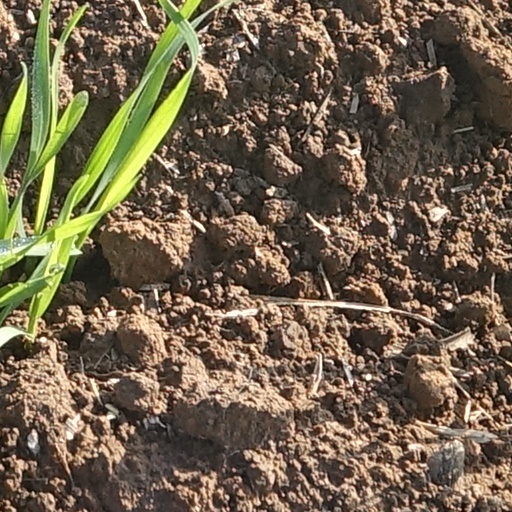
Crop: wheat